Düsseldorf's cartwheeler

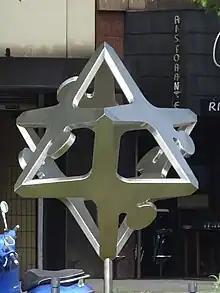
Radschlägerwürfel, Skulptur von Friedrich Becker, 1995

In 2022, a sculpture based on his design was erected at the Düsseldorf University of Applied Sciences (HSD).